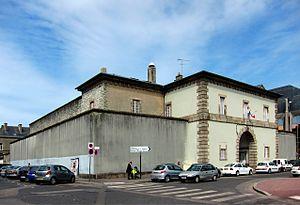
La maison d'arrêt de Cherbourg.
Cherbourg-Octeville est une ancienne commune française du département de la Manche. Résultant de la fusion des communes de Cherbourg et d'Octeville le 1ᵉʳ mars 2000, elle devient commune déléguée de Cherbourg-en-Cotentin, commune nouvelle créée le 1ᵉʳ janvier 2016 et issue de la fusion de Cherbourg-Octeville, Équeurdreville-Hainneville, La Glacerie, Querqueville et Tourlaville.
Cherbourg-en-Cotentin est une ville située dans le département de la Manche en région Normandie, au nord de la péninsule du Cotentin. Elle est peuplée de 79 200 habitants. C'est une ville portuaire possédant la plus grande rade artificielle d'Europe et la seconde au monde. C'est également, avec les villes d'Avranches et de Coutances, une des trois sous-préfectures du département de la Manche et également la préfecture maritime de la Manche et de la mer du Nord. La commune est généralement appelée Cherbourg, du nom de son principal et plus ancien pôle urbain.